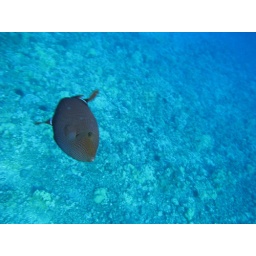
taken while snokeling off Maui. taken while snokeling off Maui. Some off a boat near Molikini and some off beach near 4 Seasons at Waileia. taken while snokeling off Maui. Some off a boat near Molikini and some off beach near 4 Seasons at Waileia.